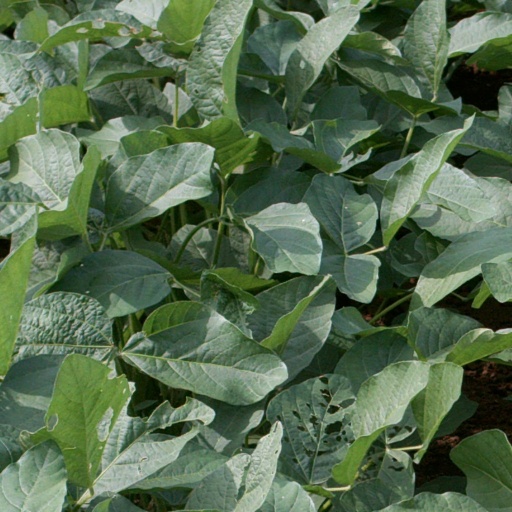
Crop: soybean